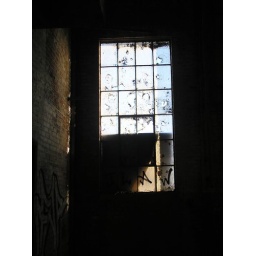
A broken window in the Globe Trading Company building in Detroit.